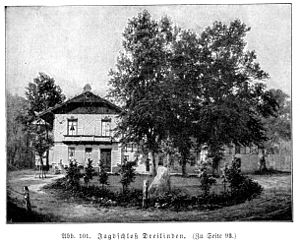
Hærulfstenen / Historie
Frederik Karls jagtslot Dreilinden med Hærulfstenen som krigsminde, ca. 1900
Hærulfstenen er en dansk runesten fra 800-tallet. Den står på Hærvejen i Øster Løgum Sogn og kaldes også for Øster Løgum-stenen. Stenen har været kendt siden 1592. Efter nederlaget i 1864 blev den flyttet til Tyskland, men i 1951 kom den tilbage og stå på sin oprindelige plads.